Howard War Memorial

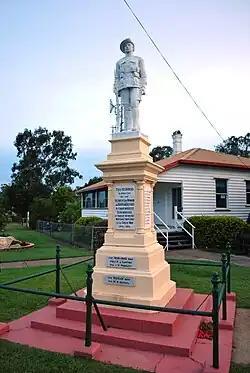
Howard War Memorial, 2008

Howard War Memorial is a heritage-listed memorial at William Street, Howard, Fraser Coast Region, Queensland, Australia. It was built in 1921. It was added to the Queensland Heritage Register on 21 October 1992.